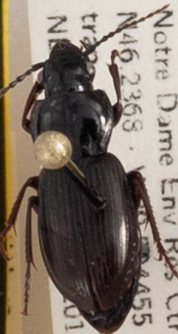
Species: Pterostichus pensylvanicus
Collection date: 2018-05-30
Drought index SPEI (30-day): -1.45
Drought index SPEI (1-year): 0.39
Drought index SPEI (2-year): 2.09